Elijah

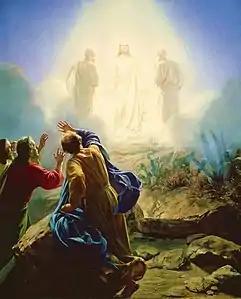
Elijah appears at the Transfiguration of Jesus (as recounted in).

At Jewish circumcision ceremonies, a chair is set aside for the use of the prophet Elijah. Elijah is said to be a witness at all circumcisions when the sign of the covenant is placed upon the body of the child. This custom stems from the incident at Mount Horeb: Elijah had arrived at Mount Horeb after the demonstration of God's presence and power on Mount Carmel. God asks Elijah to explain his arrival, and Elijah replies: "I have been very jealous for the Lord, the God of hosts; for the people of Israel have forsaken thy covenant, thrown down thy altars, and slain thy prophets with the sword; and I, even I only, am left; and they seek my life, to take it away". According to Rabbinic tradition, Elijah's words were patently untrue, and since Elijah accused Israel of failing to uphold the covenant, God would require Elijah to be present at every covenant of circumcision.